Describe the emotion expressed in this image:  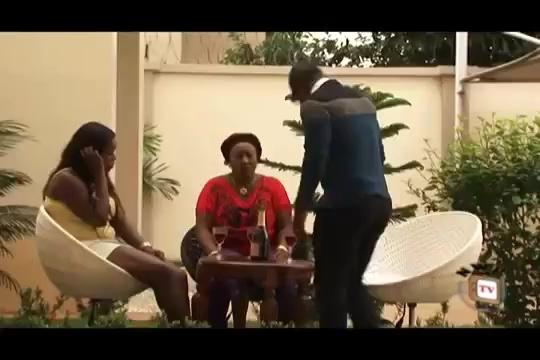
This person displays Fear, valence and arousal with low intensity.